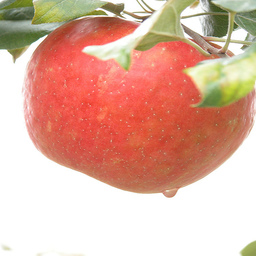
Label: Apple